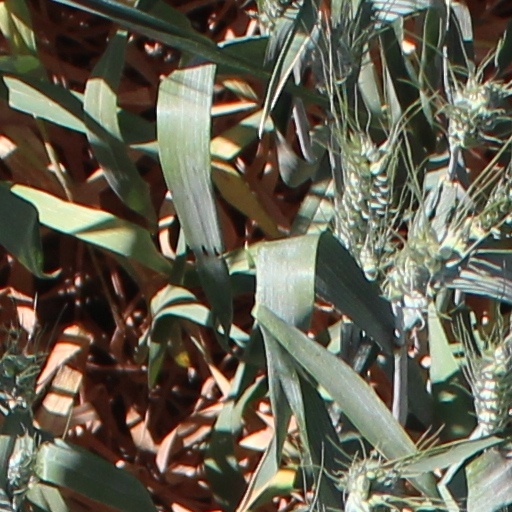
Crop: wheat